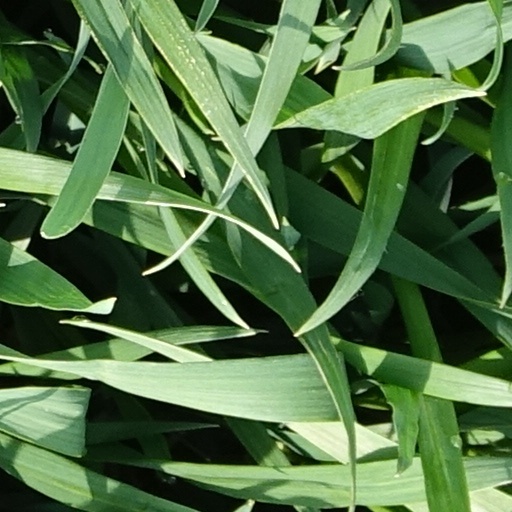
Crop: wheat